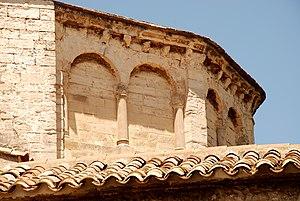
France - Provence - Église Notre-Dame-de-Nazareth de Valréas
L'église Notre-Dame-de-Nazareth est une église romane située à Valréas dans le département français de Vaucluse et la région Provence-Alpes-Côte d'Azur, et plus particulièrement dans l'enclave des papes. Elle dépend de l'archidiocèse d'Avignon.